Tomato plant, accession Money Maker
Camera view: vertical (180 deg); turntable rotation: 90 degrees
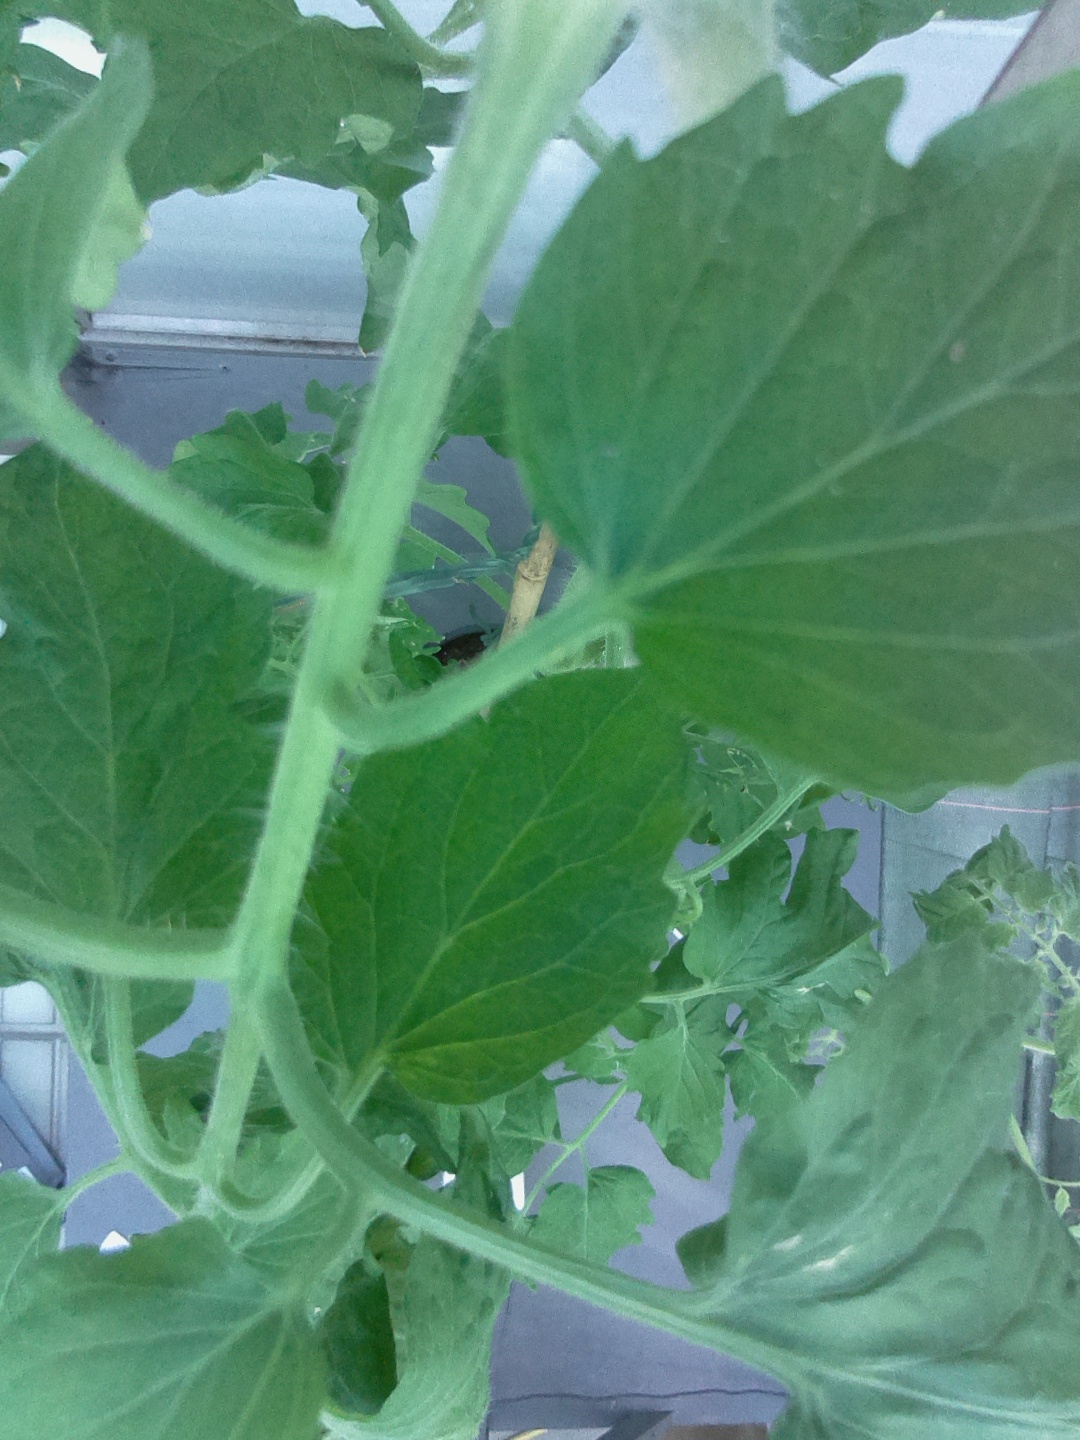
BBCH growth stage 70: Fruits at the main stem or branches visibles